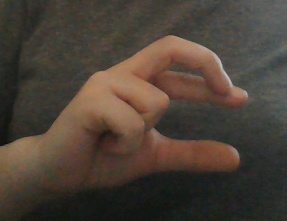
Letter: thal